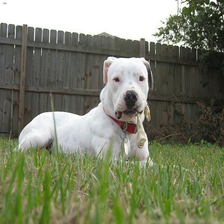
Species: dog
Breed: american bulldog